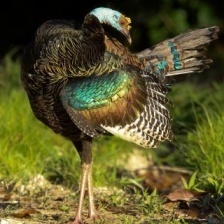
Species: OCELLATED TURKEY
Scientific name: MELEAGRIS OCELLATA